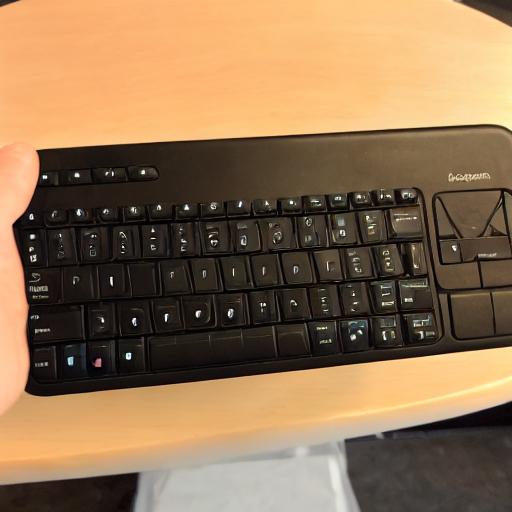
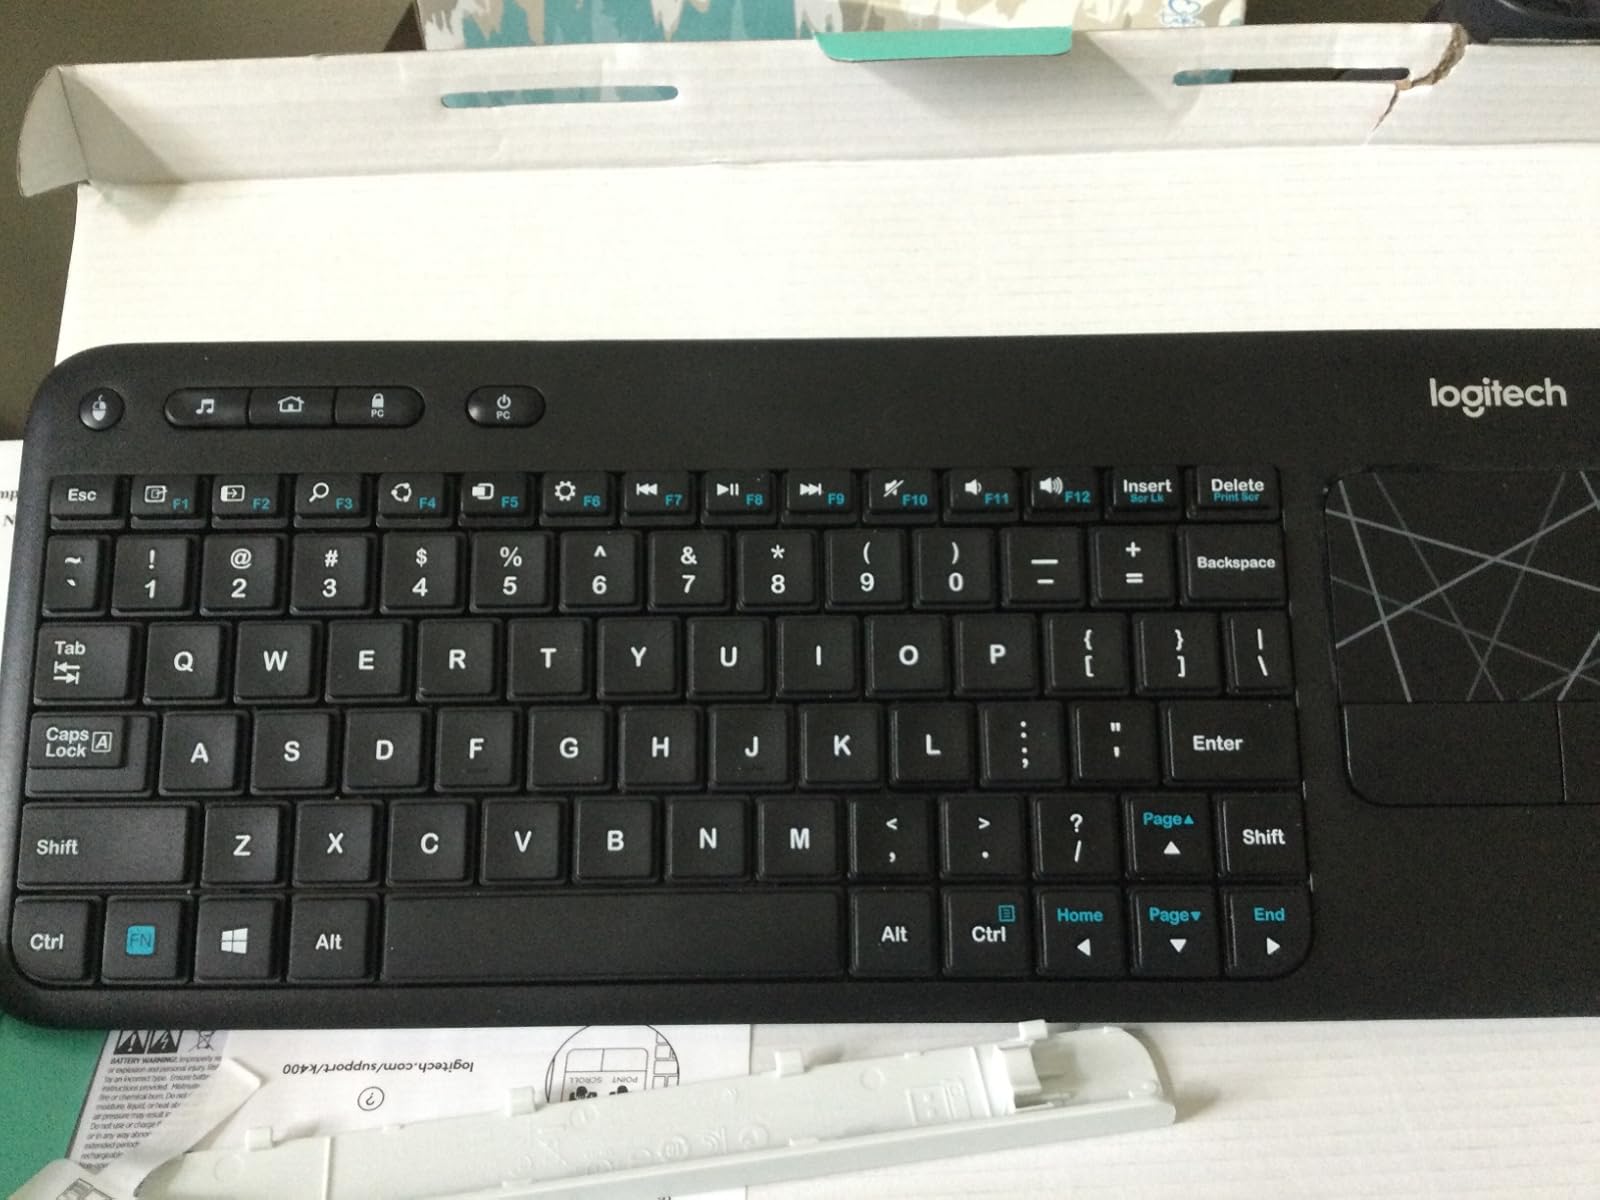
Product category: keyboard
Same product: no